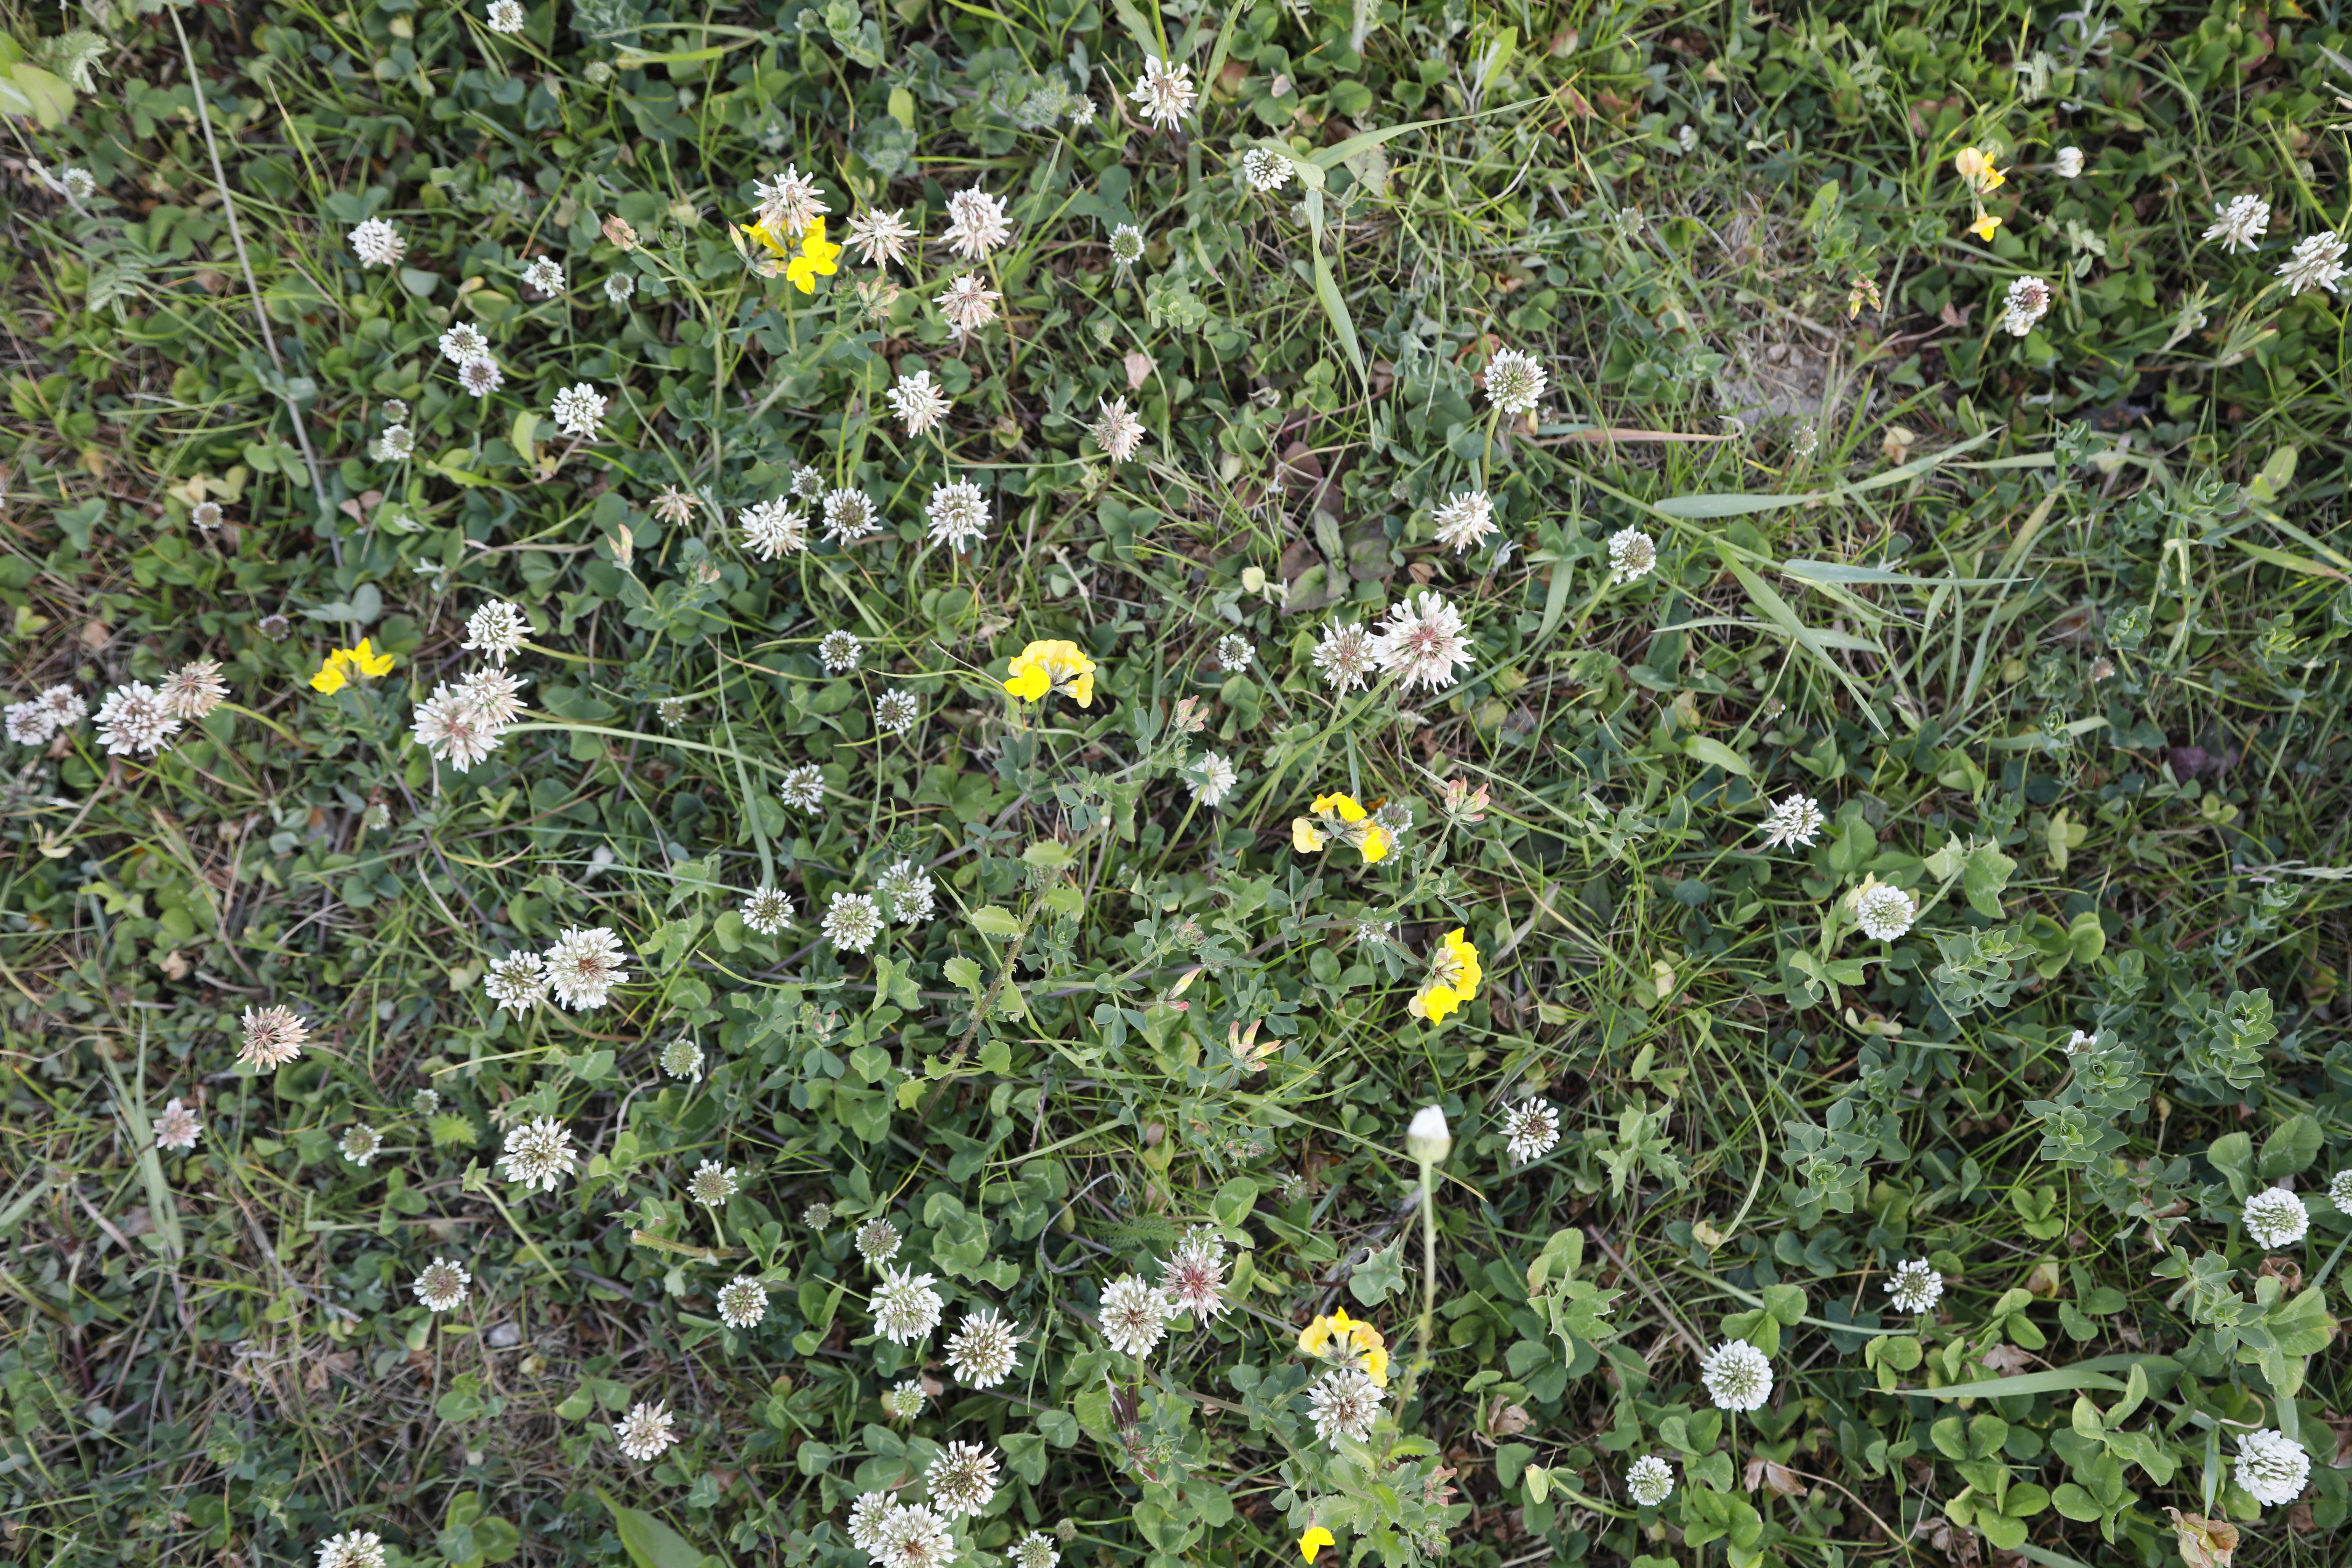
Plant species: Lotus corniculatus , Trifolium repens